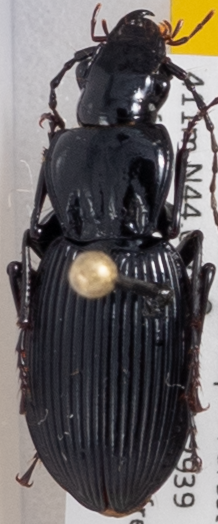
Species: Pterostichus lachrymosus
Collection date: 2021-08-25
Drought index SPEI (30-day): -0.386
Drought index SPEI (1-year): -0.944
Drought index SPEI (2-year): -0.54